Tacacá

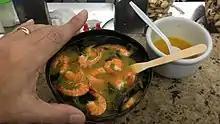

Tacacá is a typical dish of northern Brazil, mostly consumed in Pará, Amazonas, Acre, Amapá and Roraima. It is made with (a native variety of paracress), (a broth made with wild manioc), cooked tapioca gum (also manioc-based), and dried shrimp. It is traditionally served hot in a bowl made from an Amazonian gourd known as "cuia".